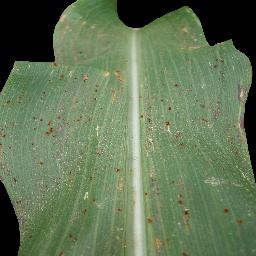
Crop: corn
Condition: (maize)_common_rust